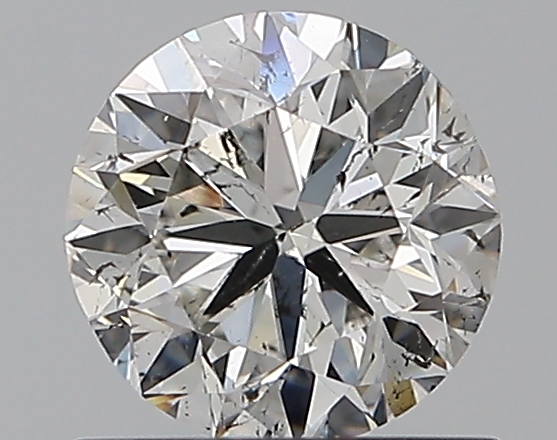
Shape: round
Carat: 0.72
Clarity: SI2
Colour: H
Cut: VG
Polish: VG
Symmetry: GD
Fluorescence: F
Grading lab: GIA
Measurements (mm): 5.49 x 5.59 x 3.56